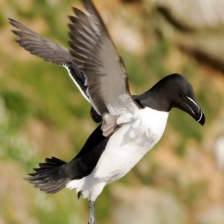
Species: RAZORBILL
Scientific name: ALCA TORDA